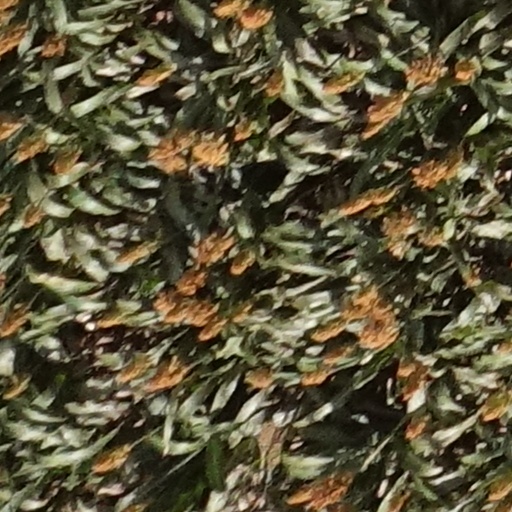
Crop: sorghum